Mike Gravel

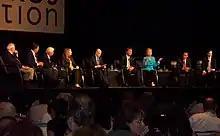
Gravel (far left) at an August 2007 candidates' forum; frontrunners Edwards, Clinton, and Obama are to the immediate right of the moderator

Because of his time in the Senate, Gravel was invited to many of the early Democratic presidential debates. During the initial one at South Carolina State University on April 26, 2007, he suggested a bill requiring the president to withdraw from Iraq on pain of criminal penalties. He also advocated positions such as opposing preemptive nuclear war. He stated that the Iraq War had the effect of creating more terrorists and that the "war was lost the day that George Bush invaded Iraq on a fraudulent basis". Regarding his fellow candidates, he said, "I got to tell you, after standing up with them, some of these people frighten me – they frighten me." In one such exchange, Gravel said, "Tell me, Barack, who do you want to nuke?" to which Obama responded, "I'm not planning to nuke anybody right now, Mike, I promise."